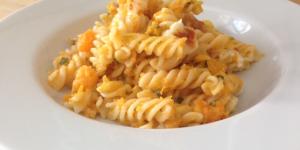
pasta con calabaza y queso de cabra